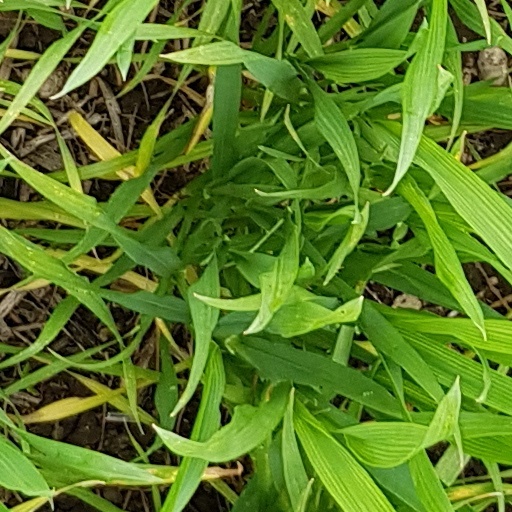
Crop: wheat